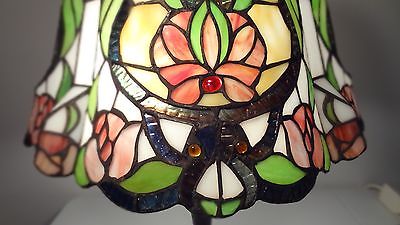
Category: lamp